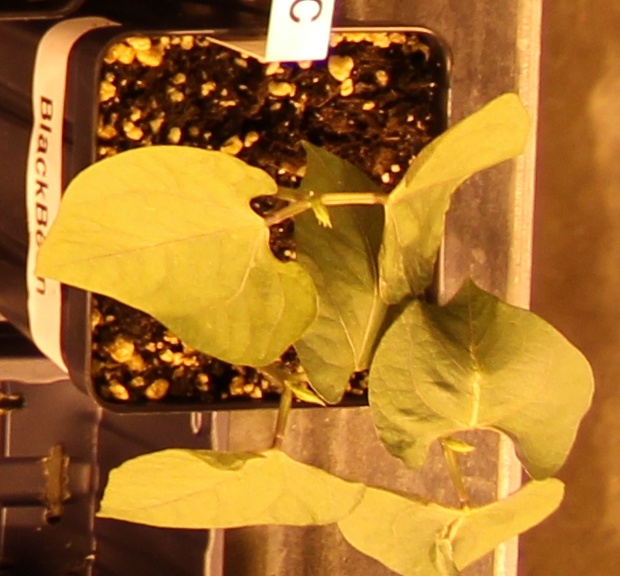
Label: Blackbean